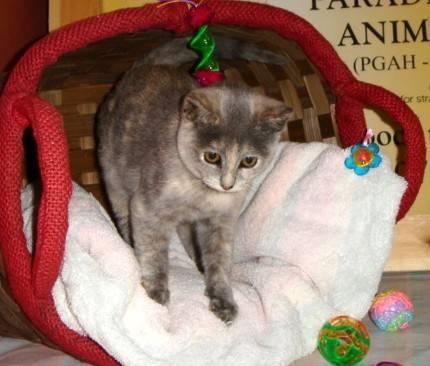
cat